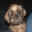
Label: dog